KL Eco City

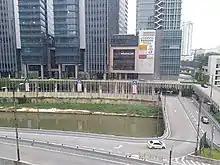
KL Eco City's boutique office blocks, known as The Pillars.

KL Eco City, or KLEC for short, is a 25-acre integrated mixed-use development project in the city of Kuala Lumpur, Malaysia. The project is built at the site of former Haji Abdullah Hukum Village. The mixed development project is helmed by S P Setia Berhad under a joint-venture agreement with the Kuala Lumpur City Hall (DBKL). It is built in stages comprising 3 residential towers, one serviced apartment tower, 3 corporate office towers, 12 boutique office blocks and a retail mall.